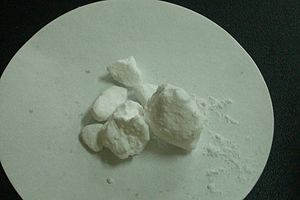
Kaliumfosfat
Kaliumfosfat i fast form
"Kaliumfosfat eller kaliumphosphat har sumformlen: K₃PO₄. Det er letopløseligt og bliver forhandlet som en dobbeltvirkende gødning under betegnelsen ""PK-gødning"".